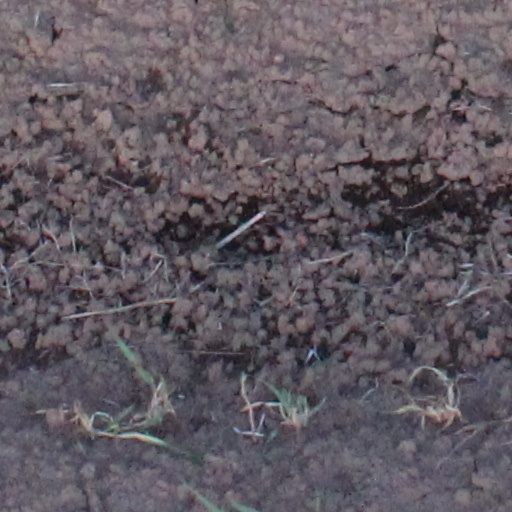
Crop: wheat